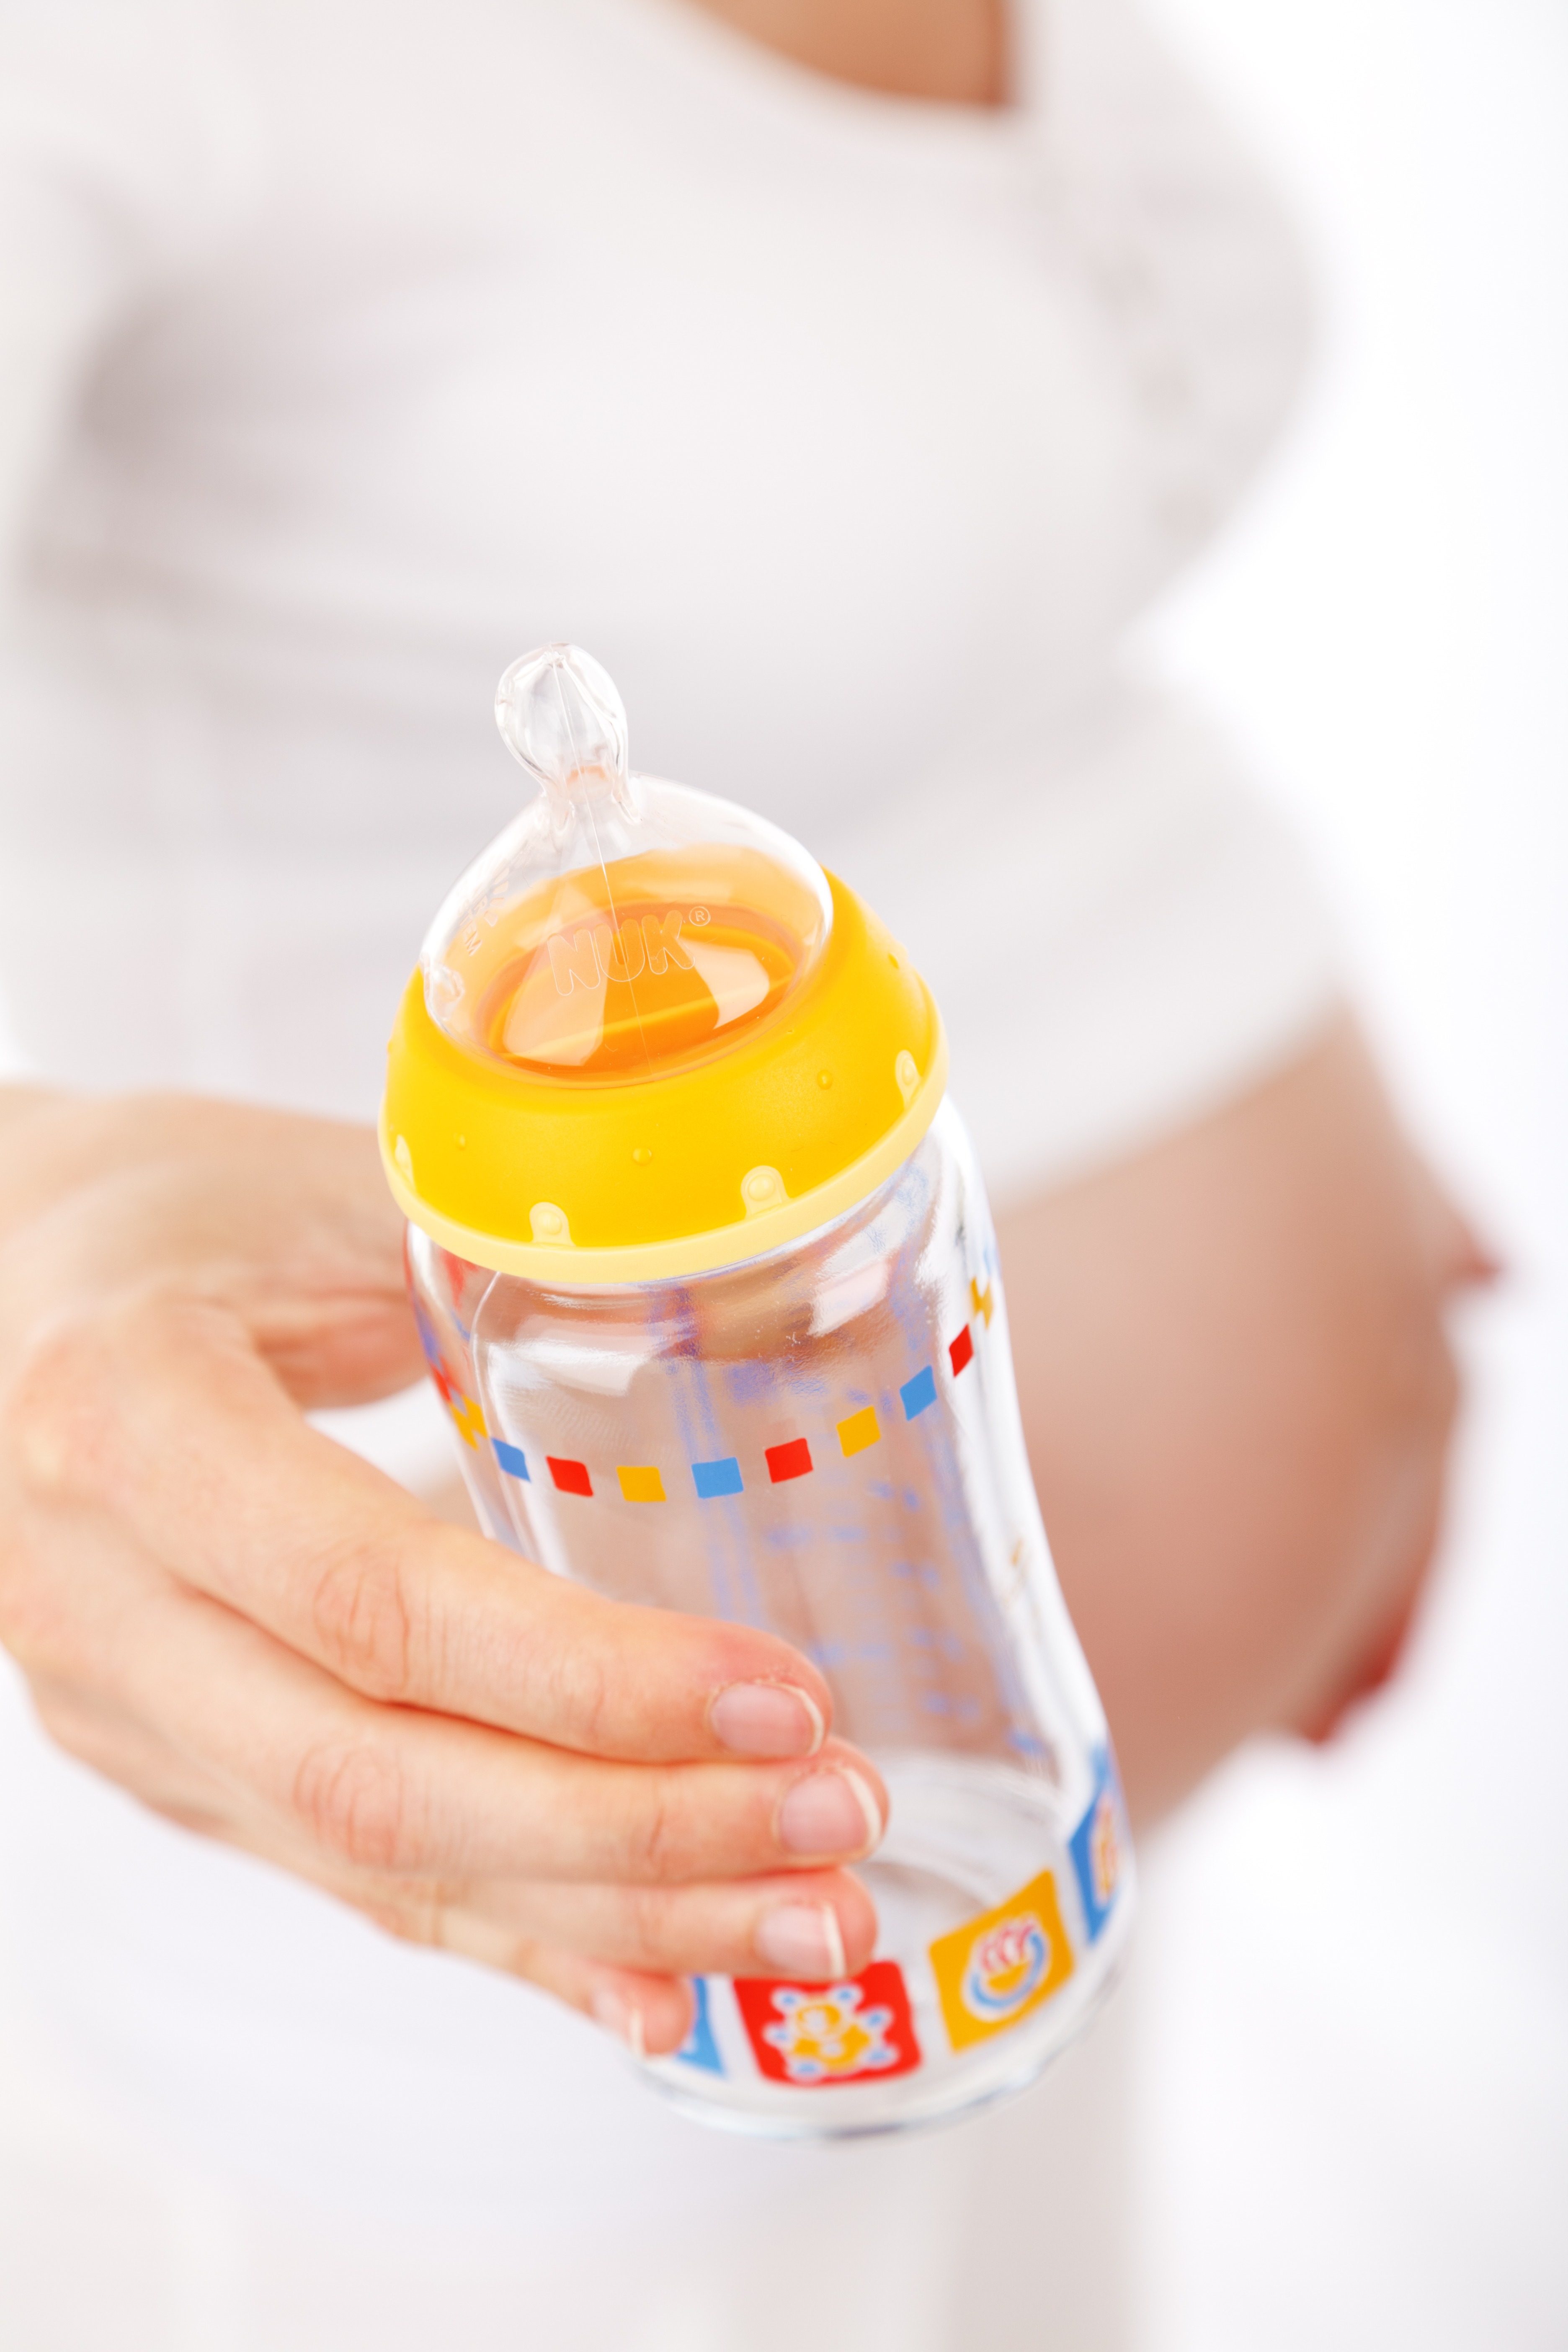
hand, person, woman, food, drink, bottle, holding, pregnancy, motherhood, maternity, product, pregnant, belly, expecting, sense, baby bottle